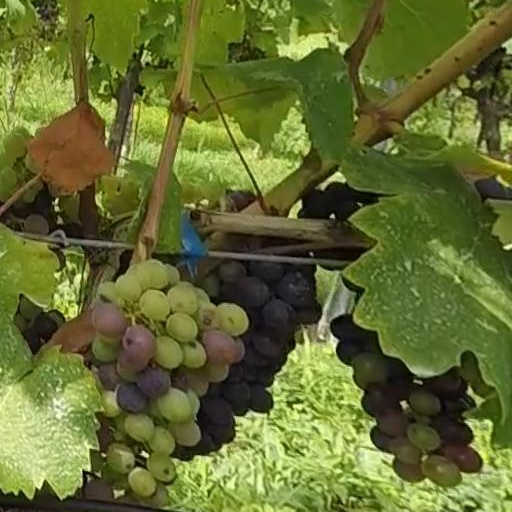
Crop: grape